Nikola Tesla

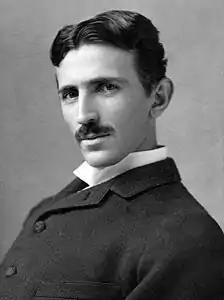
Tesla,

Nikola Tesla (10 July 1856 – 7 January 1943) was a Serbian-American engineer, futurist, and inventor. He is known for his contributions to the design of the modern alternating current (AC) electricity supply system.